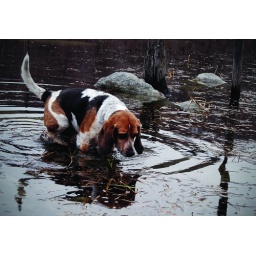
Josh's dog Snoopy was adorable running around the watershed. He jumped in the water and swam around